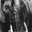
Label: elephant